Ramón Sampedro

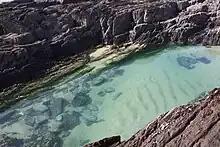
Place in As Furnas where Ramón Sampedro jumped into.

As a young man, Sampedro jumped into the sea from rocks near his home, a fishing village in the northern Spanish region of Galicia. Misjudging the water's depth, he struck his head on the seabed. He sustained a spinal cord injury, leaving him paralyzed from the neck down.